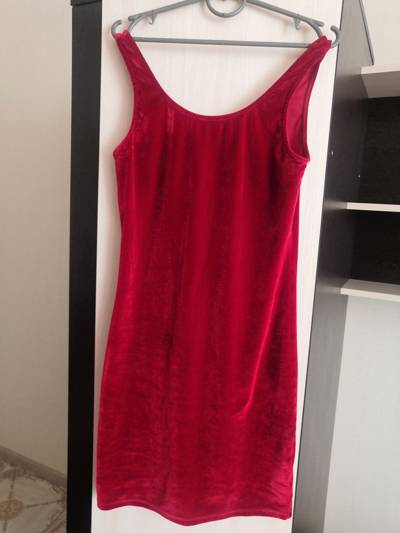
Waste category: clothes